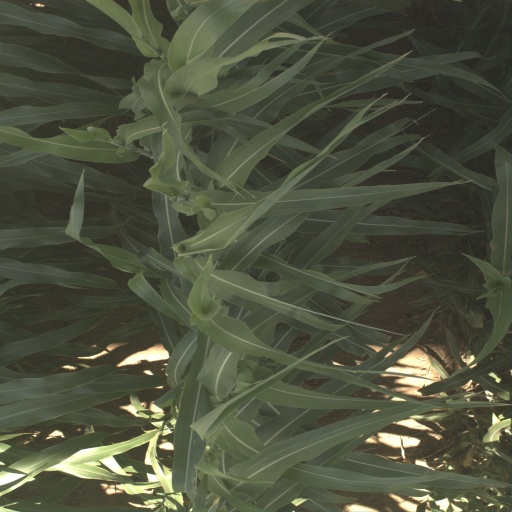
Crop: sorghum